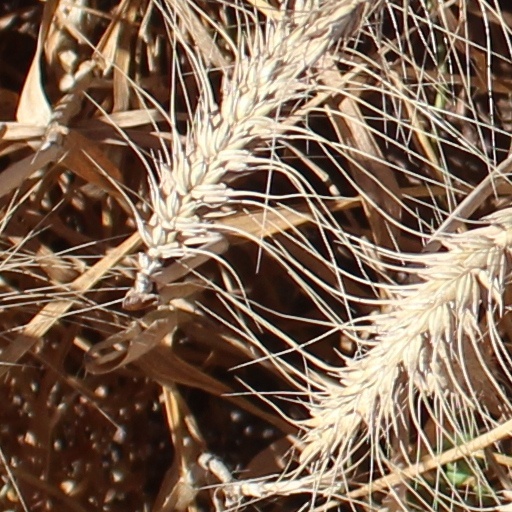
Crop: wheat